Matúš Rusnák

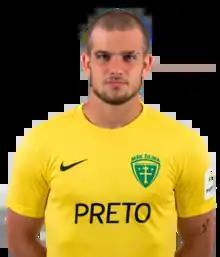
Official portrait at MŠK Žilina

Matúš Rusnák (born 19 December 1999) is a Slovak professional footballer who currently plays for Baník Ostrava.